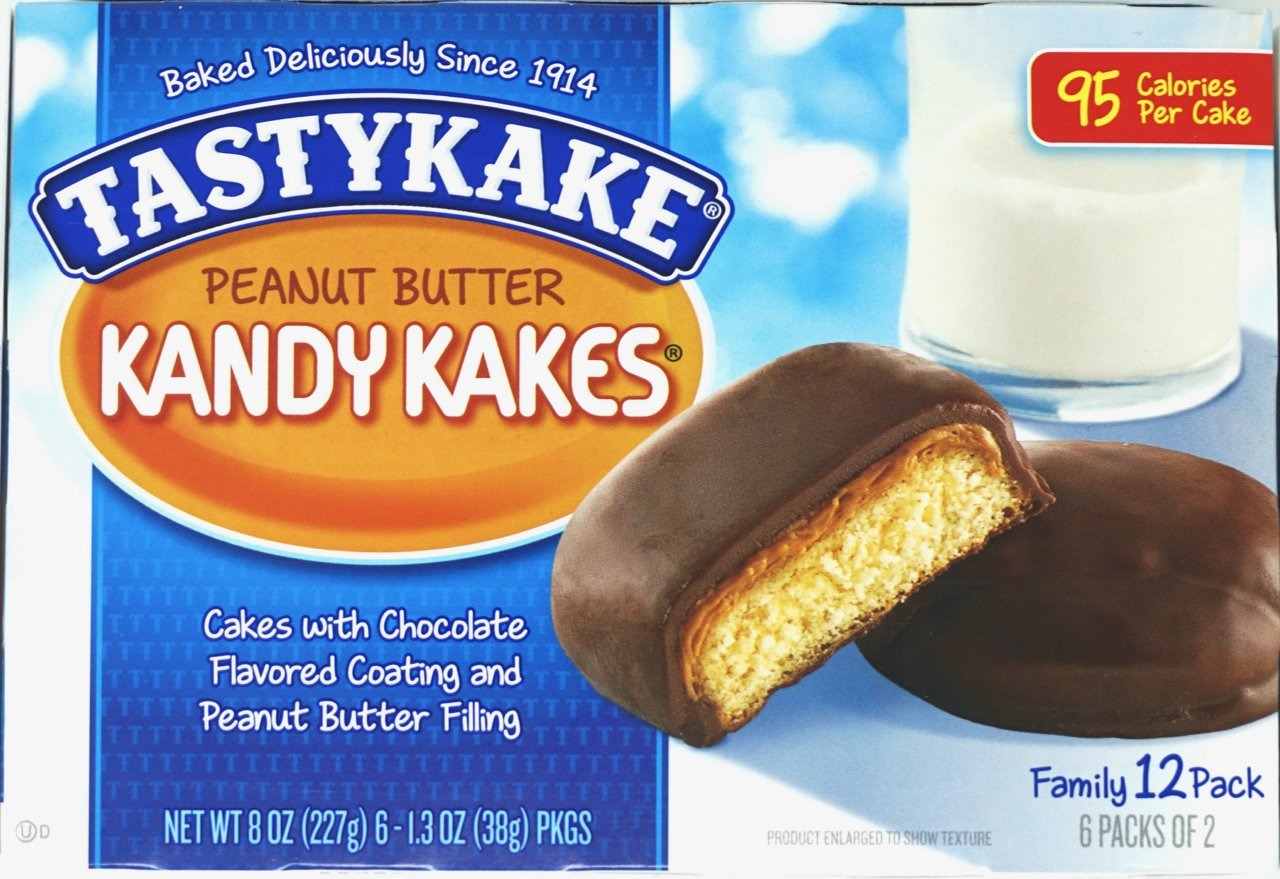
Item Name: Tastykake Peanut Butter Kandy Kakes - 24 CT
Product Description: Cakes with chocolate flavored coating and peanut butter filling. 24 Cakes: 12 packs of 2. Labeled for individual sale. Baked deliciously since 1914. Our Tasty Commitment: The Tastykake brand was founded on quality and freshness. Our bakers have been delivering on those principles since 1914. Superior bakery products are the basis of our century long legacy and promise of the future. From the Flowers family of bakers. www.tastykake.com Follow Us On: Facebook; Instagram. Questions or comments? 1-866-245-8921. IBEW 98. www.ibew98.org. BCTGM: Bakery Confectionery Tobacco Workers & Grain Millers union made. AFL CIO CLC.
Value: 31.2
Unit: Ounce

Price: 13.15